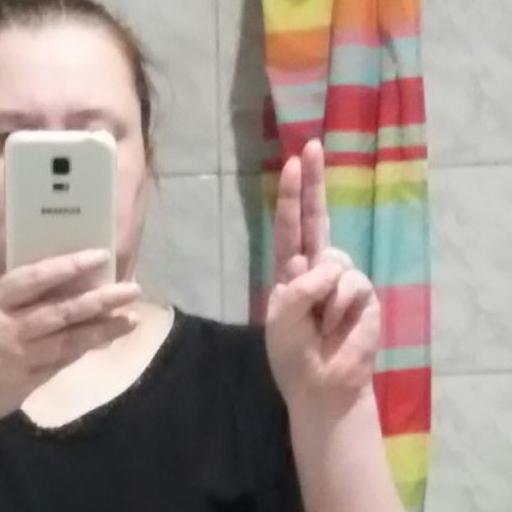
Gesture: two_up